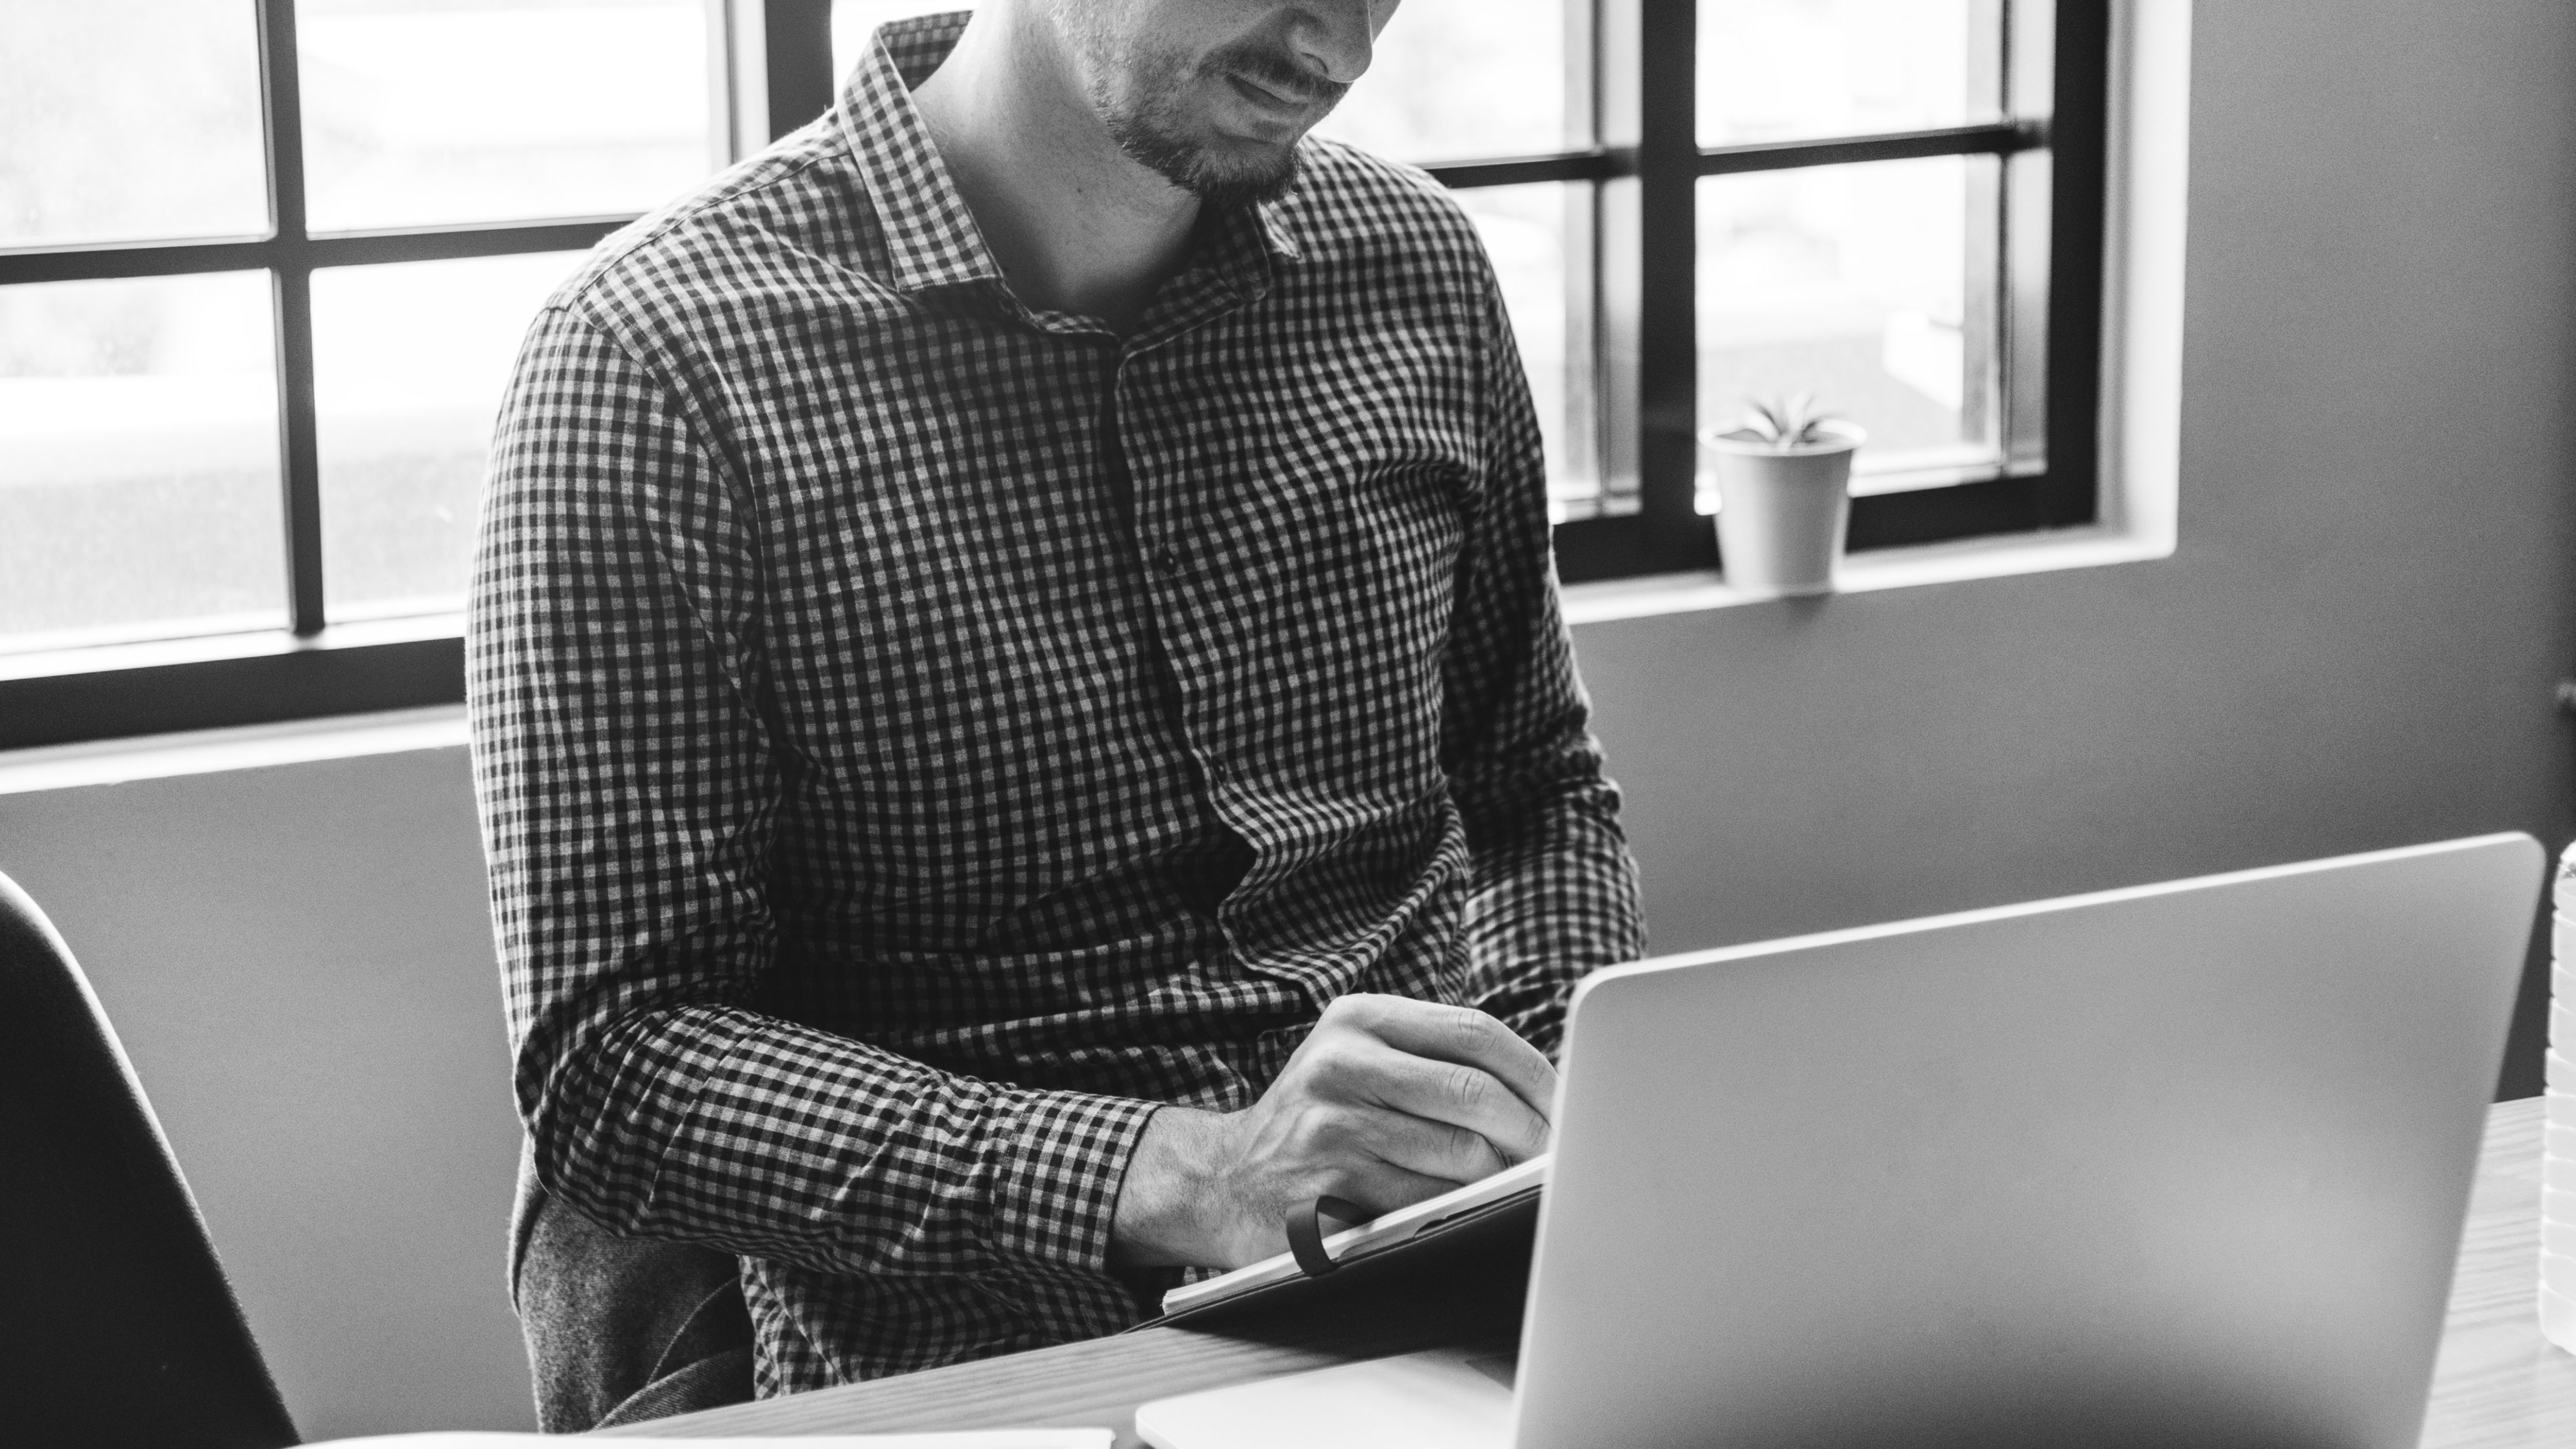
adult, arms, black and white, bw, casual, caucasian, closeup, communication, computer, connection, digital device, european, gadgets, grayscale, hands, internet, laptop, man, meeting, network, notebook, office, one, social media, social network, technology, typing, using, westerner, wireless, work, working, workplace, workspace, sitting, furniture, photography, shoulder, electronic device, design, gentleman, monochrome photography, job, monochrome, angle, conversation, pattern